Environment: real
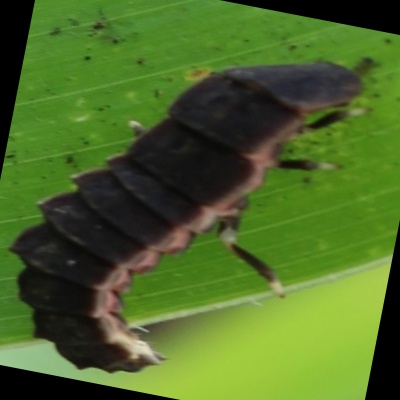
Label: fall_armyworm